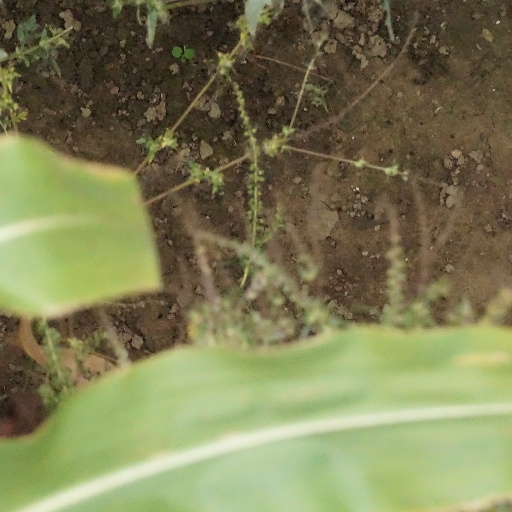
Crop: maize; corn